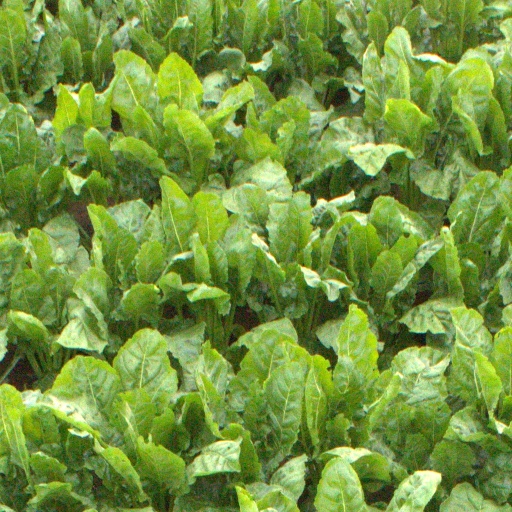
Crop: sugar beet